What Price Glory? (1926 film)

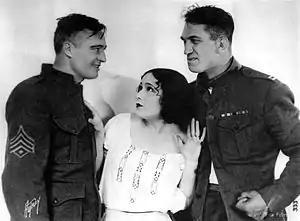
Edmund Lowe, Dolores del Río and Victor McLaglen in "What Price Glory?"

Fox acquired the film rights to the play "What Price Glory?" for $100,000.